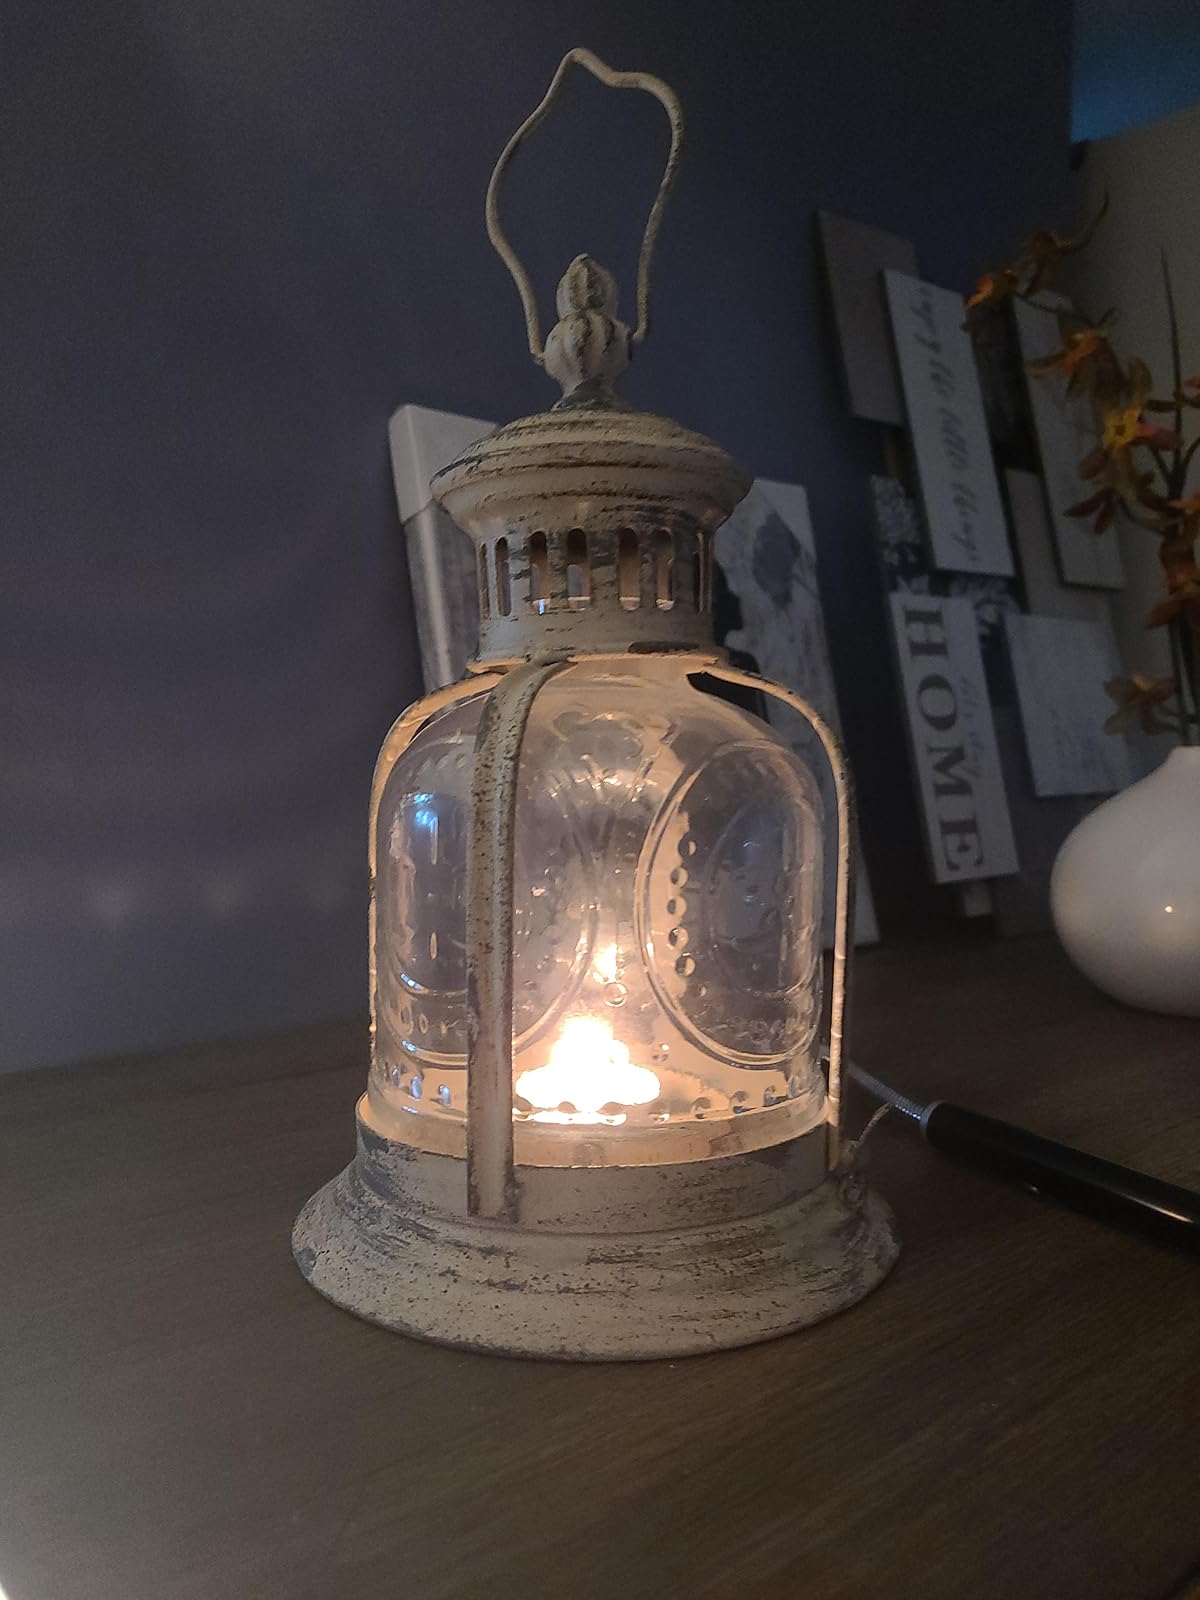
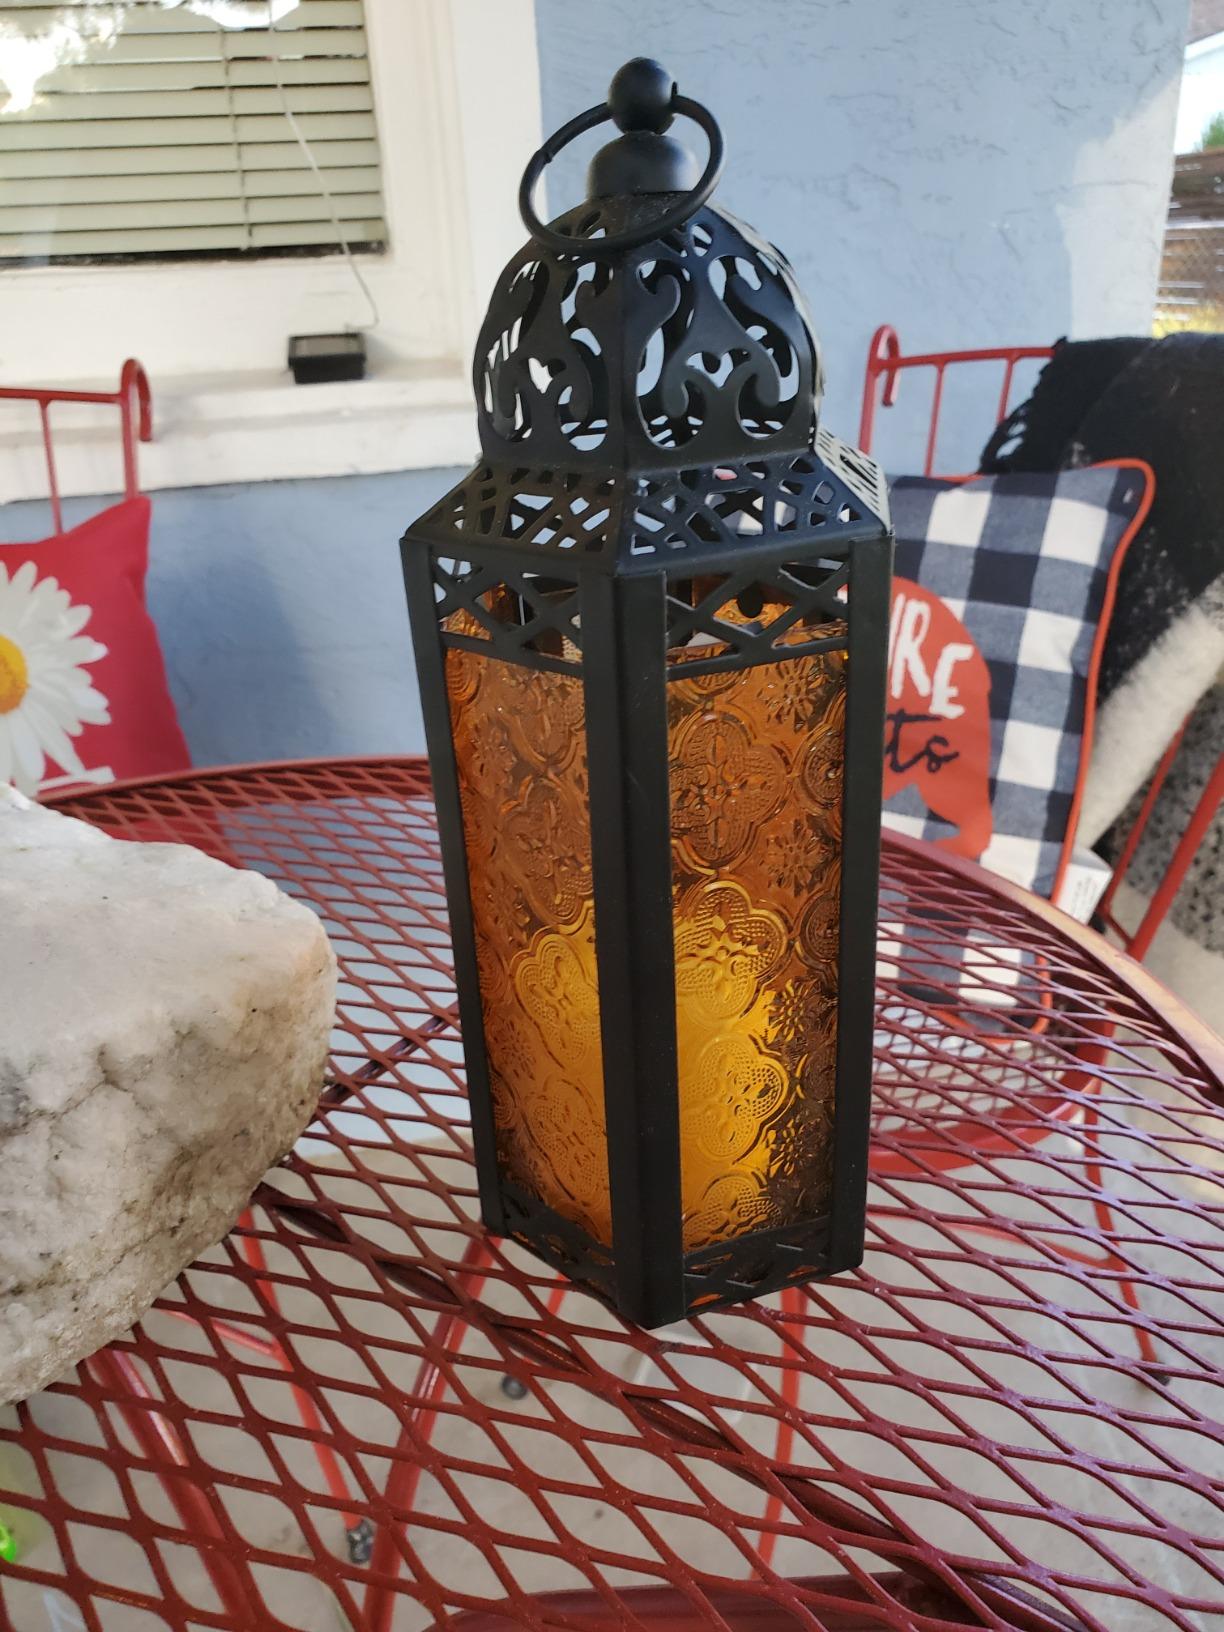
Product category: lantern
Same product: no